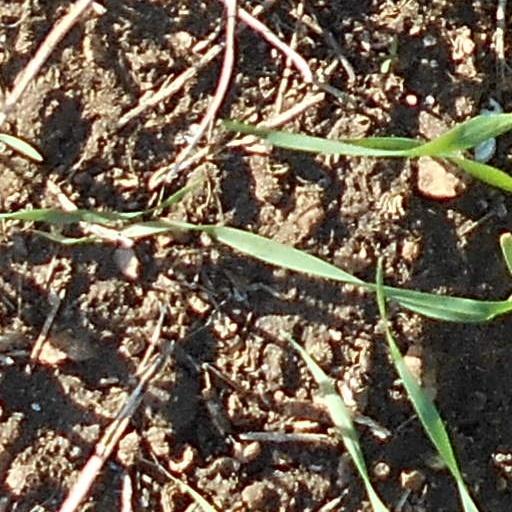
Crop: wheat